Kong Xuanyou

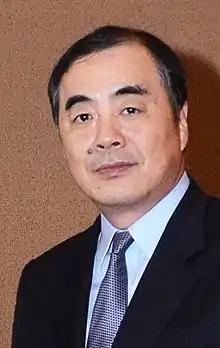
Kong in April 2019

Kong Xuanyou or Gong Hyeon-U (born July 1959) is a Chinese diplomat. He was the Chinese Ambassador to Japan from 2019 to 2023, and previously served as the Deputy Minister of Foreign Affairs from 2018 to 2019.